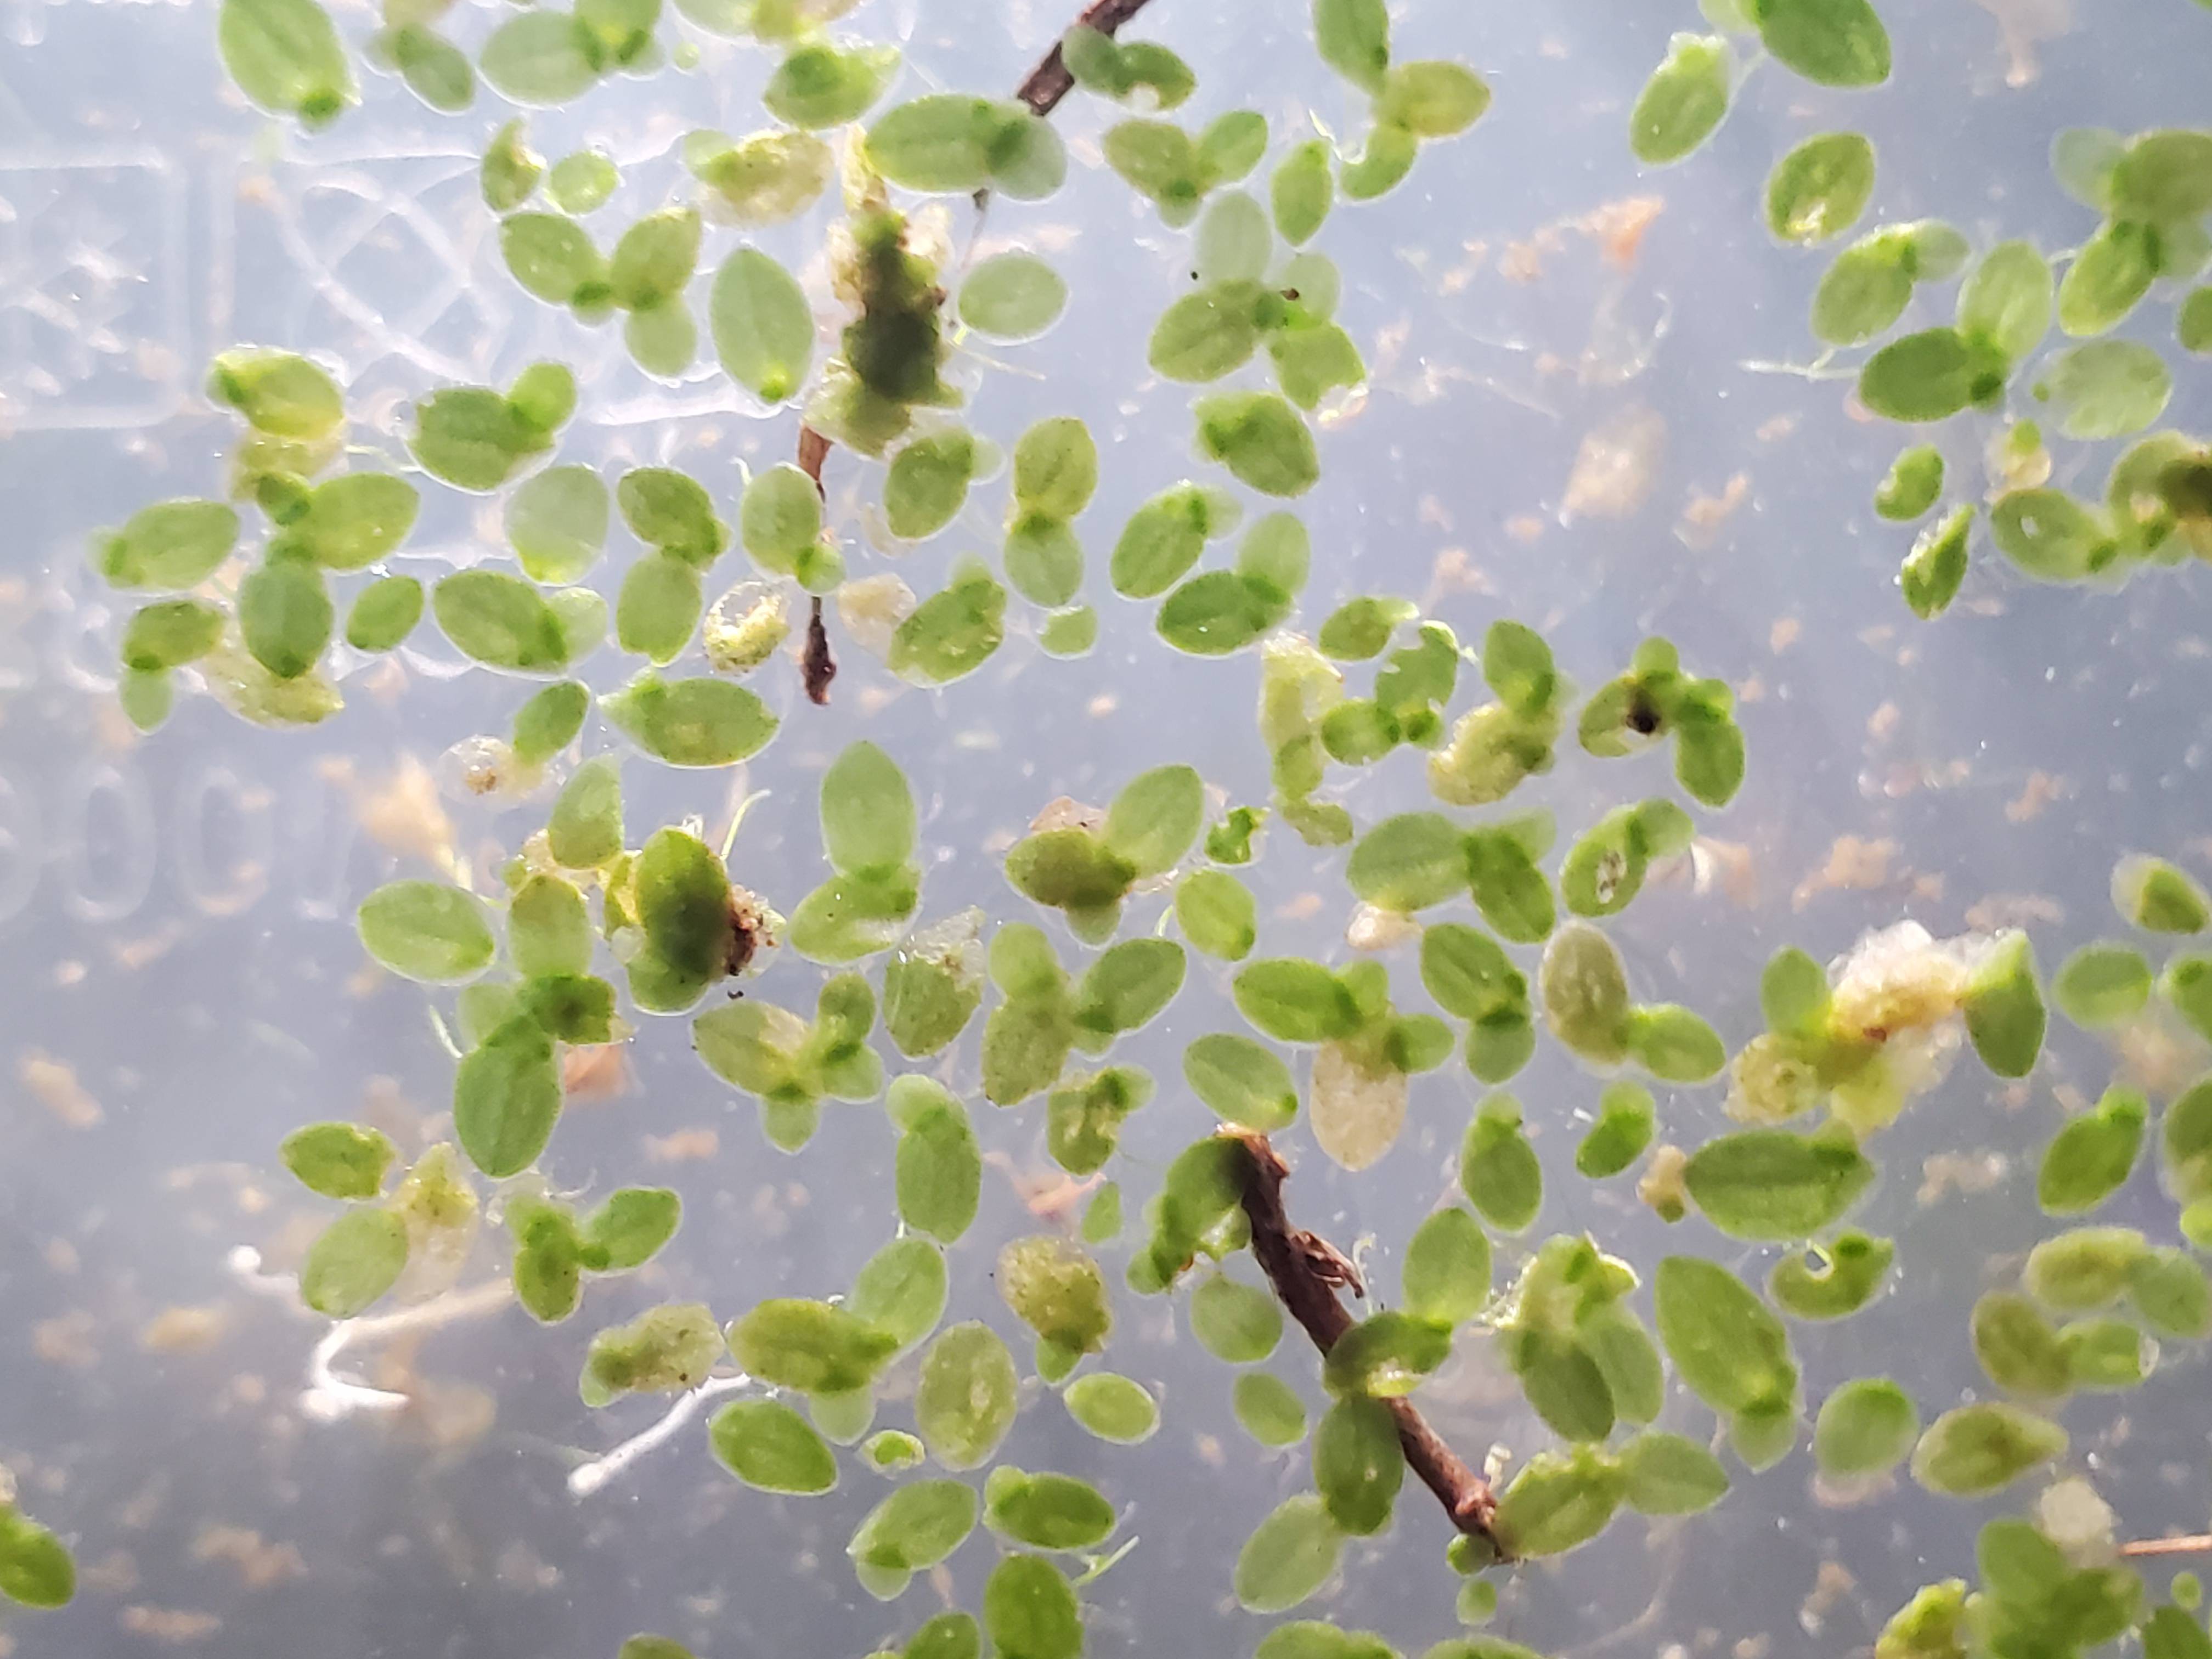
Species: Common Duckweeds (Lemna minor)